Fergusson College

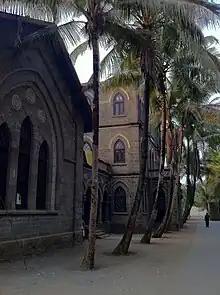
NM Wadia Amphitheatre

The three-storeyed amphitheatre building, to the west of the central garden, has Victorian-Gothic influences. Apart from several lecture halls, the building houses an auditorium with a capacity of 1,000 people. In 2012, this amphitheatre celebrated its 100 years.